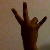
The image shows a hand gesture representing the number 7 in Indian Sign Language.